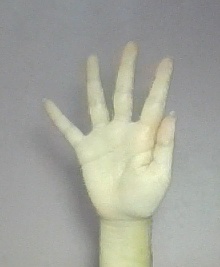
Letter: sheen